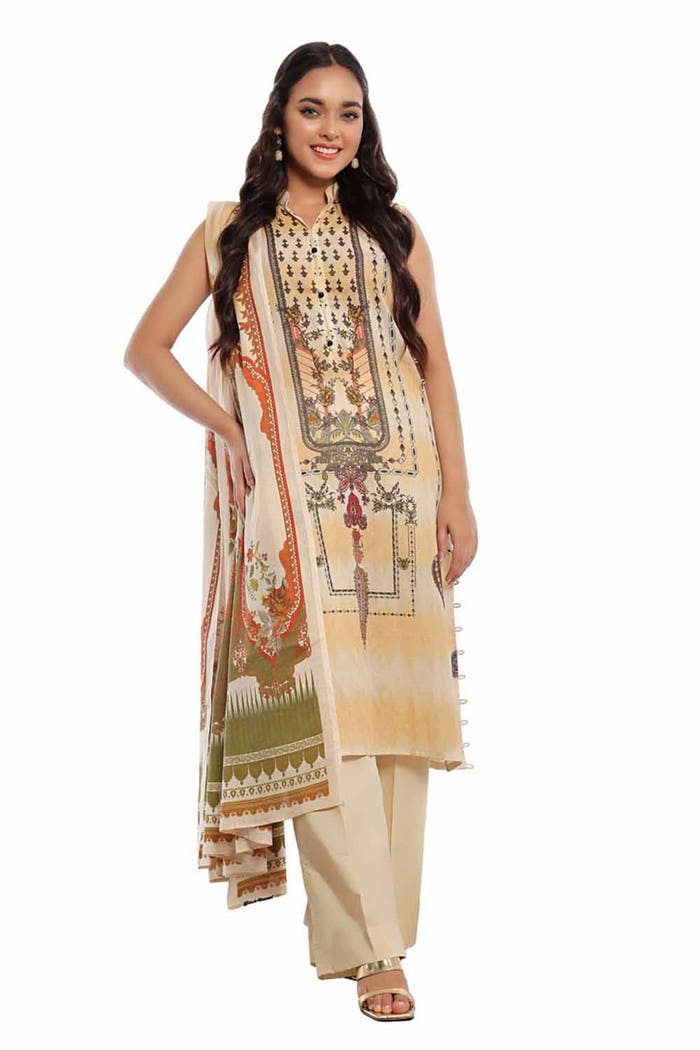
beige multi embroidered salwar suit